Costa Favolosa

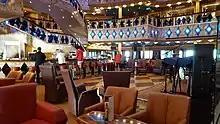
The "Costa Favolosa" Diamanti Bar

The first section of the cruise ship was laid down at Fincantieri's Marghera shipyard on 5 November 2009. The ship was launched from the builder's dry dock on 6 August 2010. "Costa Favolosa" is the fifteenth ship in service with Costa Crociere.